1931 Argentine general election

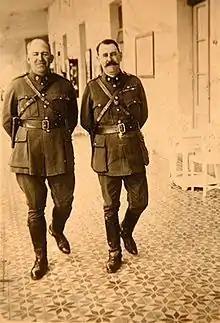
Concordance candidate Agustín Justo ("left") and his benefactor, dictator José Félix Uriburu.

Following months of protest triggered in part by the onset of the Great Depression, a quiet coup d'état deposed the aging Hipólito Yrigoyen in September 1930. His country's first leader elected via secret male universal suffrage, Yrigoyen had strained alliances within his own centrist Radical Civic Union (UCR) through frequent interventions against willful governors and had set business powerhouses such as Standard Oil against him through his support of YPF, the state oil concern founded in 1922. Staging its first coup since 1861, the Argentine military, then dominated by conservative, rural interests, called on José Félix Uriburu, a retired general and member of the Supreme War Council, to assume the role of Provisional President. Uriburu, the nephew of former President José Evaristo Uriburu, had no taste for politics and was in ailing health.